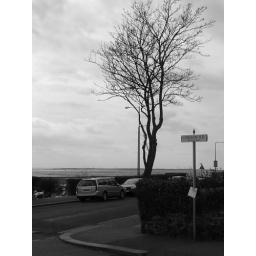
Cobham Road in black and white